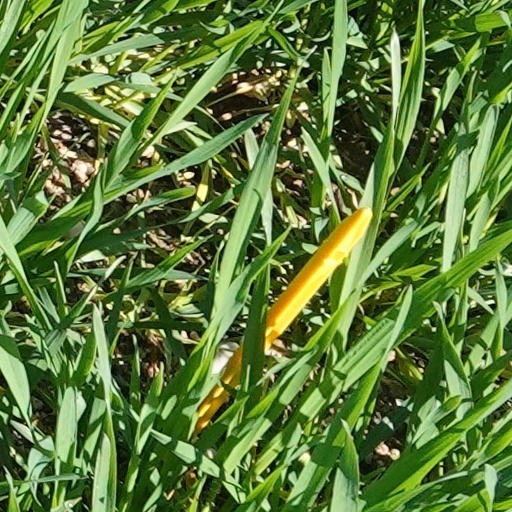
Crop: wheat